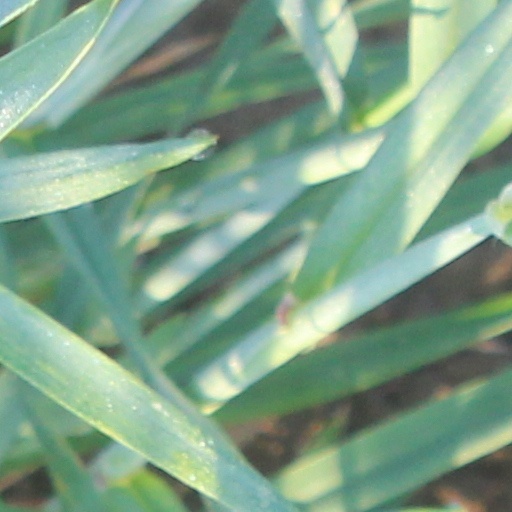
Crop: wheat